Ezekiel 40

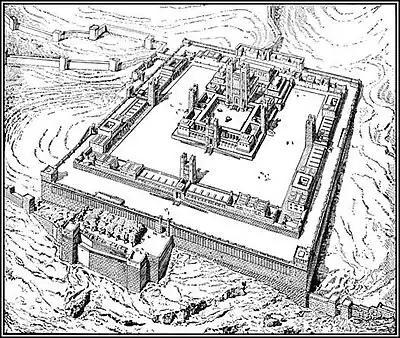
The visionary Ezekiel Temple plan drawn by the 19th-century French architect and Bible scholar Charles Chipiez

This is the beginning of Ezekiel's final vision which he dated to the start of a Jubilee year, "in the 25th year of our exile" verse 1). In this vision Ezekiel is transported to the land of Israel (cf. Ezekiel 8:3), where he is placed on 'a very high mountain on which was a structure like a city to the south' (verse 2), evidently referring to Mount Zion (exalted as in and Micah 4:1) and a new city to replace the devastated Jerusalem. A man gleaming 'like bronze' (verse 3; cf.) appears with a measuring rod to measure the various dimensions of the temple complex and instructs Ezekiel to record the measurements to be passed on to the Israelites. The measuring actions continues to Ezekiel 42, but this single vision comprises the last nine chapters of the book (chapter 40–48), as Ezekiel tours the restored, pure temple and then watches the Divine Warrior's return and enthronement (in contrast to the vision in chapters 8–11, which record Ezekiel touring the defiled temple before watching the departure of the Warrior).